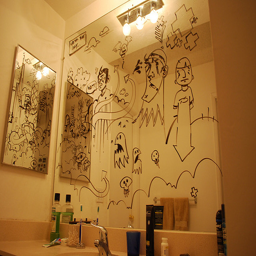
Someone has drawn on the mirrors of this bathroom.
A bathroom mirror that has been tagged with a variety of graffiti.
a mirror in a bathroom covered with drawings
Two mirrors in a bathroom near a sink with products on a counter.
A bathroom mirror with various drawings on it.